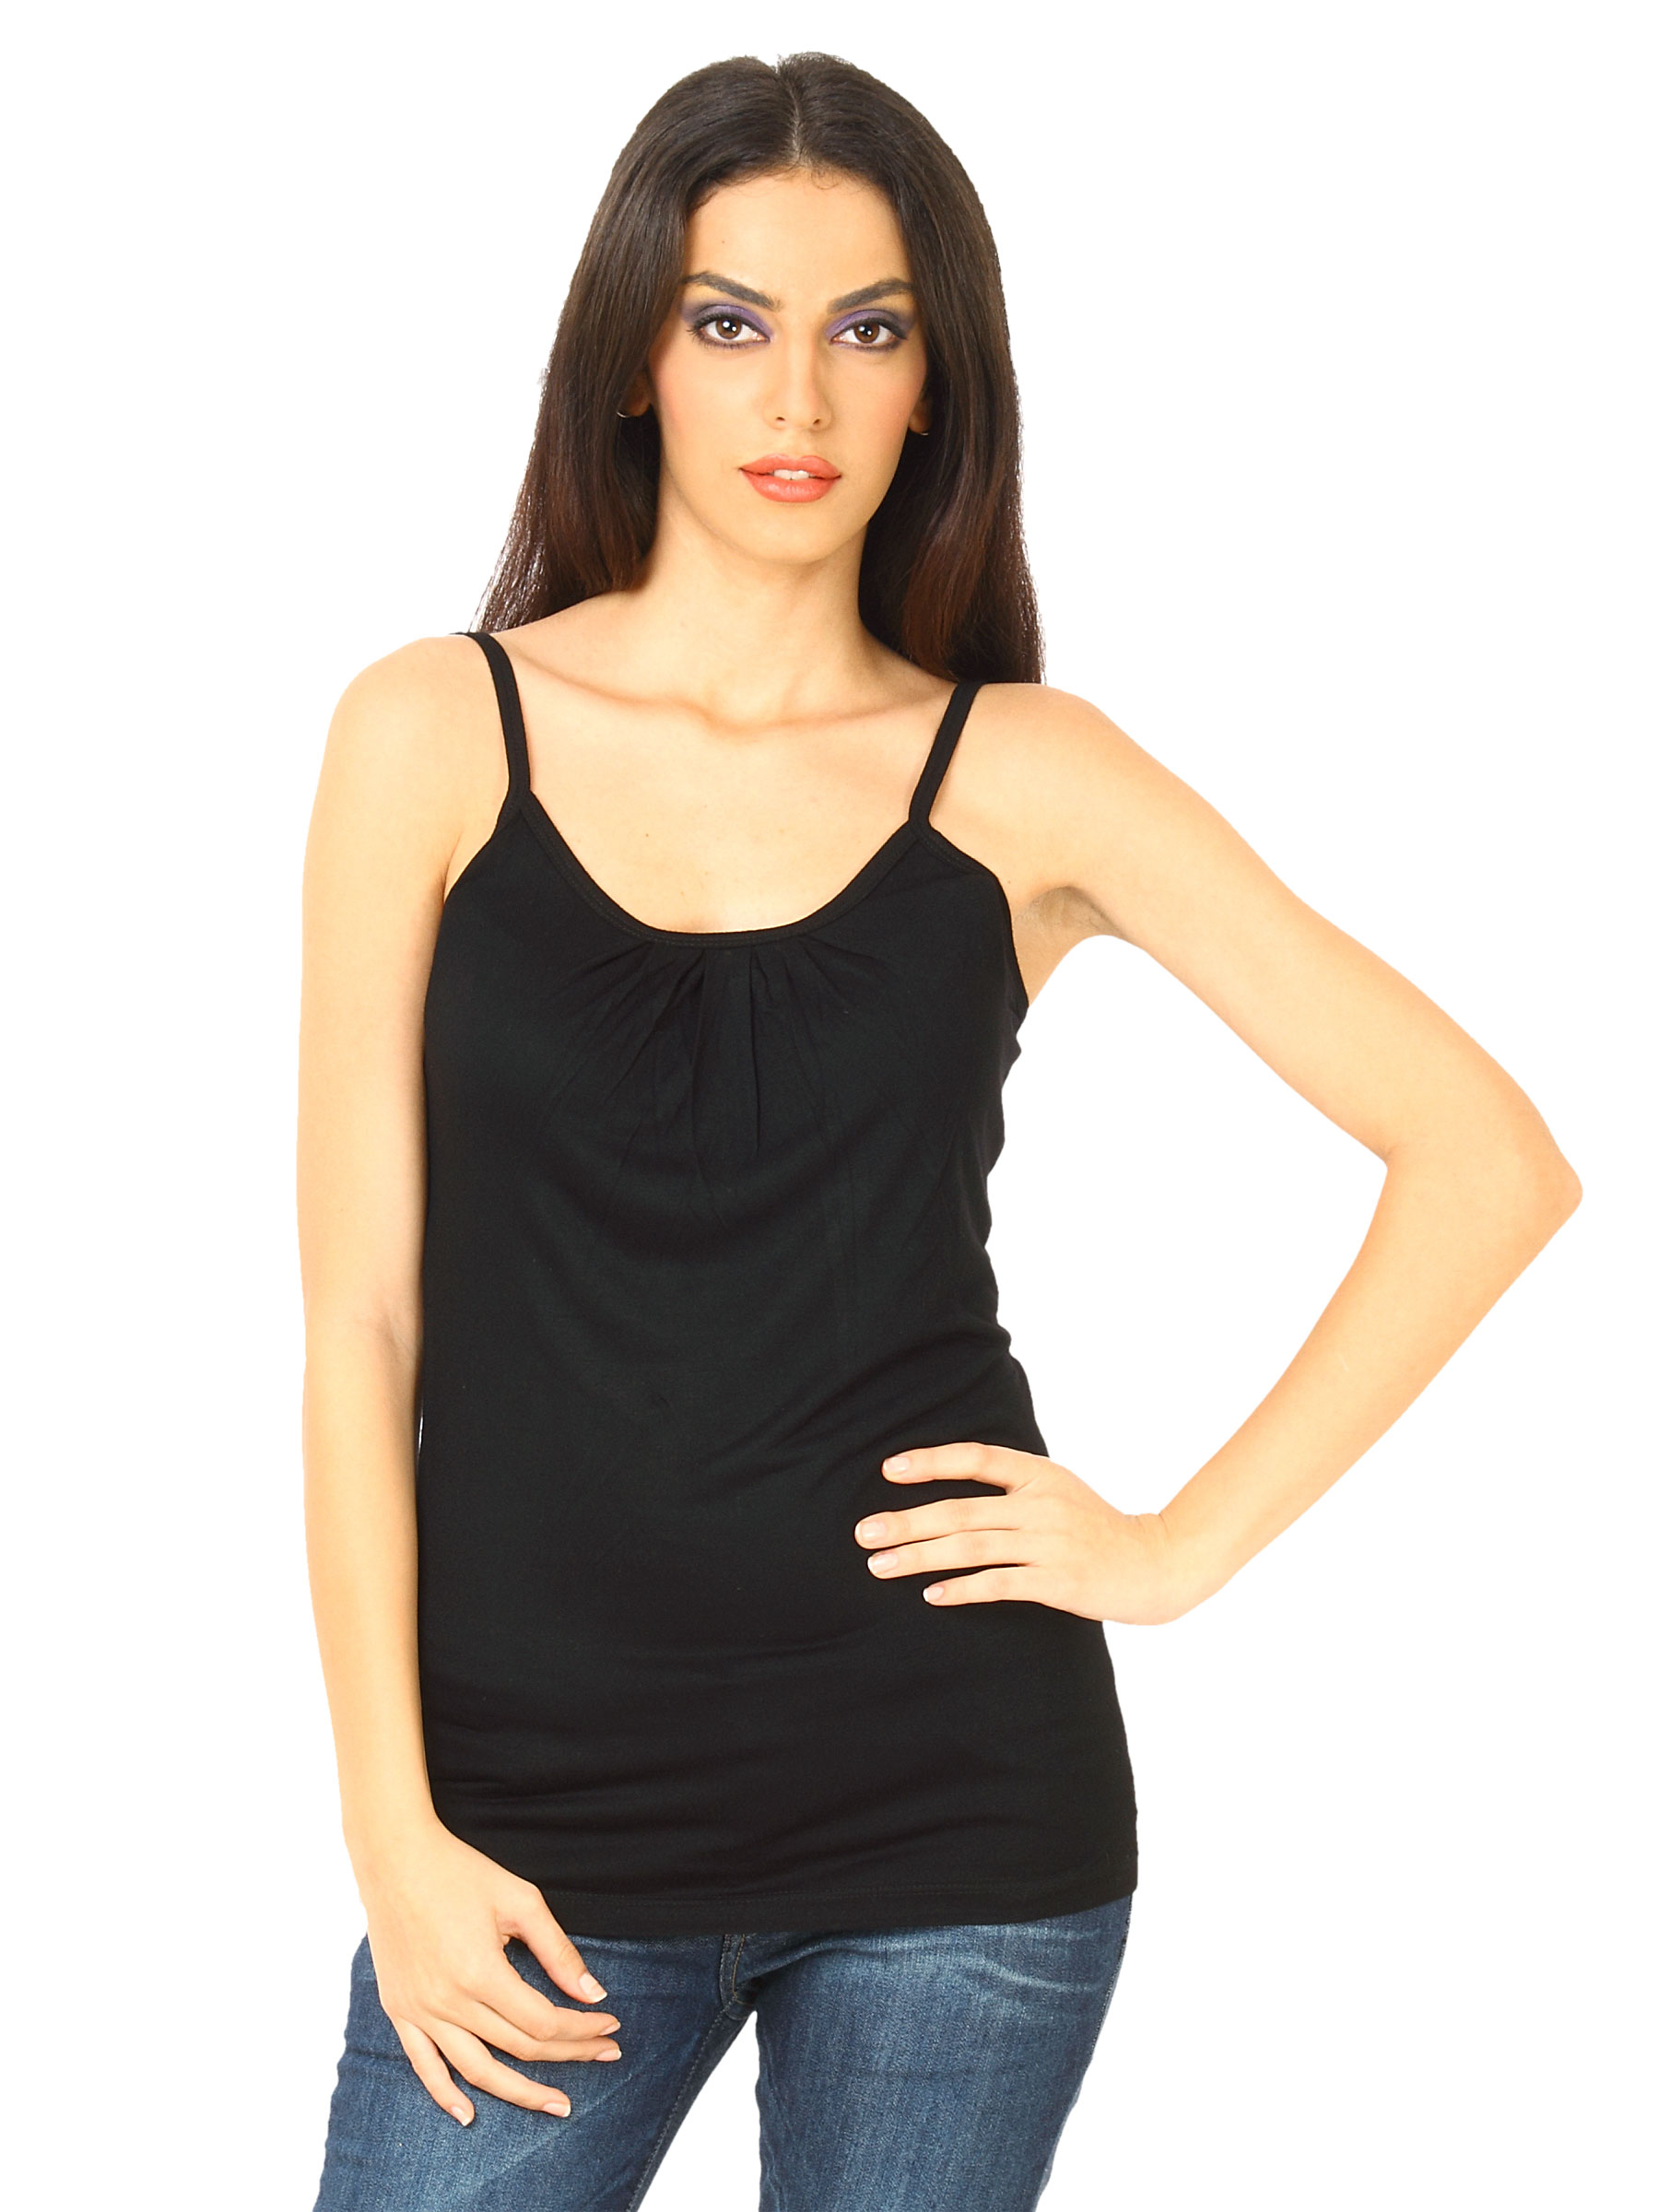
Flying Machine Women RN Black Tshirts
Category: Apparel / Topwear / Tops
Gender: Women
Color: Black
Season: Fall 2011
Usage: Casual